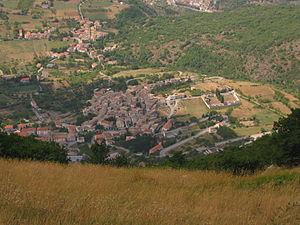
Villa Santa Lucia degli Abruzzi est une commune de la province de L'Aquila dans la région Abruzzes en Italie. Villa Santa Lucia est située dans le parc du Parc national du Gran Sasso e Monti della Laga.